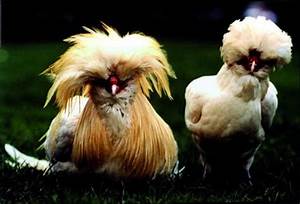
Label: chicken